Question: Please indicate a possible affordance area of the bed that can be used for lying down
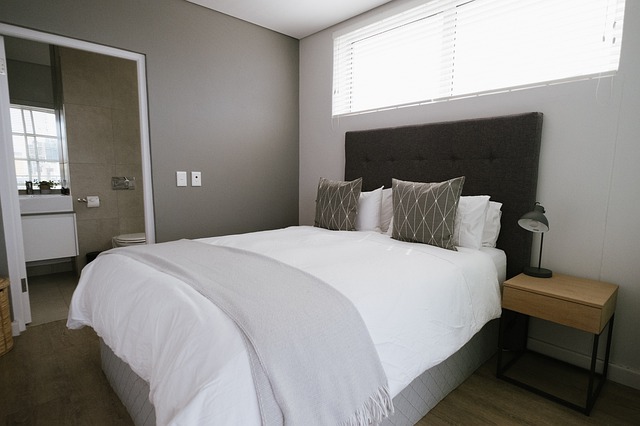
Answer: [109.5, 226, 491.5, 334]